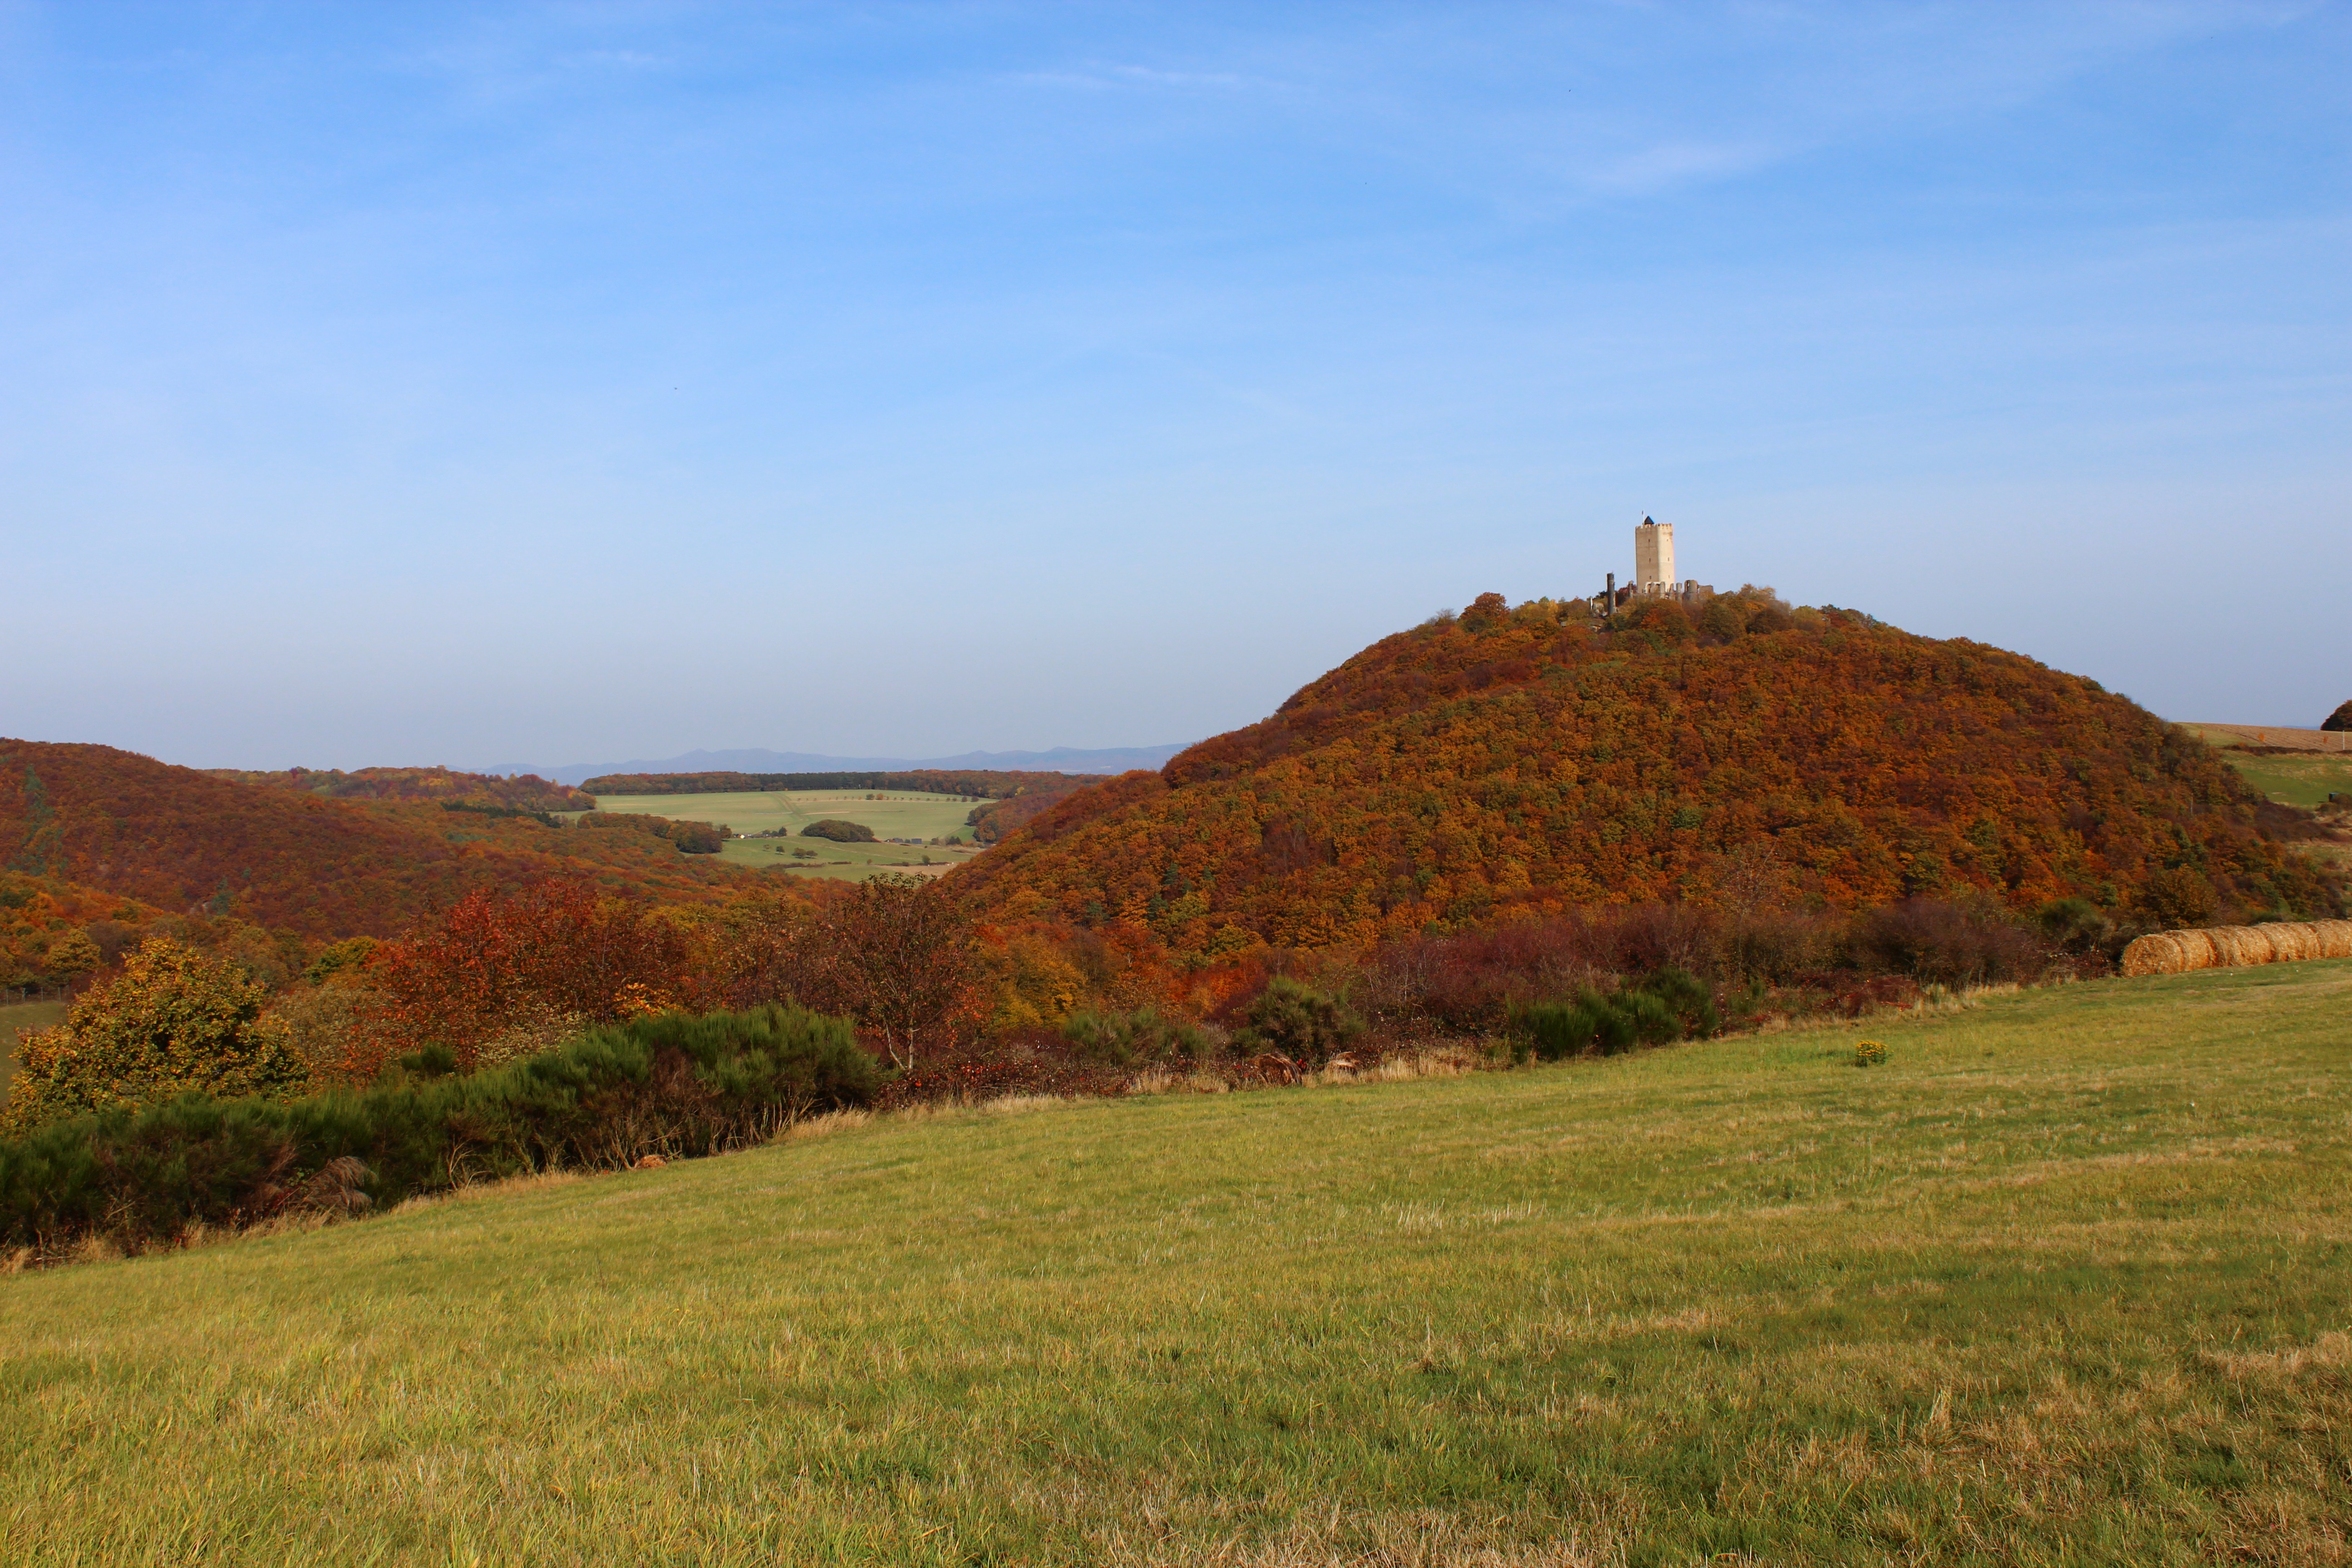
landscape, tree, nature, mountain, field, meadow, prairie, hill, pasture, autumn, castle, agriculture, savanna, ridge, plain, grassland, plateau, habitat, fall foliage, ecosystem, butte, mound, steppe, rural area, brohltal, olbr ck castle, natural environment, mountainous landforms